Mott House (Columbus, Georgia)

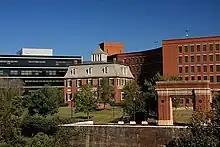
The Mott House after a fresh remodel in 2014; before the fire

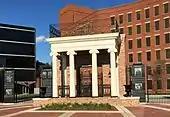
Mott House memorial facade, constructed in 2016

In 2016, a memorial opened at the site of the Mott House, showcasing a replica of its Antebellum facade, along with many plaques describing its history.